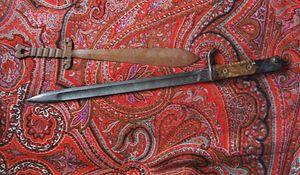
Coupe-papier (artisanat de tranchée de la guerre de 1914-1918, signé d'un EM pour Edmond Miniac, 1884-1963, avocat-général à la cour de cassation). En bas, baïonnette allemande d'un fusil Mauser 98 de l'armée allemande (possession du capitaine de réserve Louis Miniac, 1887-1952, du 247ème régiment d'infanterie). Collections successives de la famille Miniac, Marie-Anne Miniac, Rennes, France.
Le 247ᵉ régiment d'infanterie est un régiment d'infanterie de l'Armée de terre française constitué en 1914 avec les bataillons de réserve du 47ᵉ régiment d'infanterie.